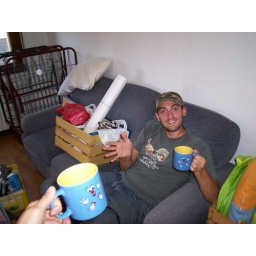
blue mugs in a blue room